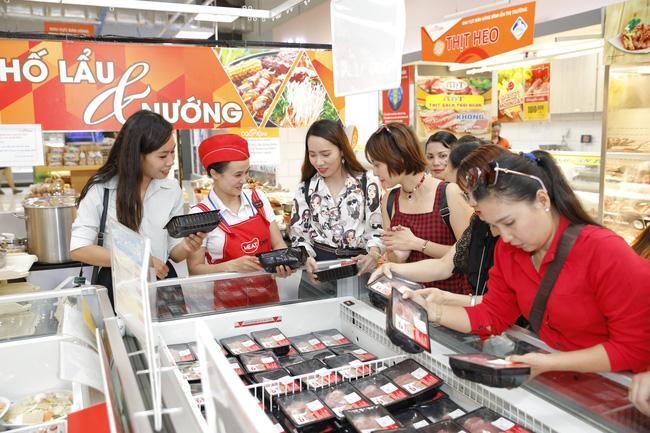
người phụ nữ mặc áo đỏ đang cầm trên tay hai hộp thịt